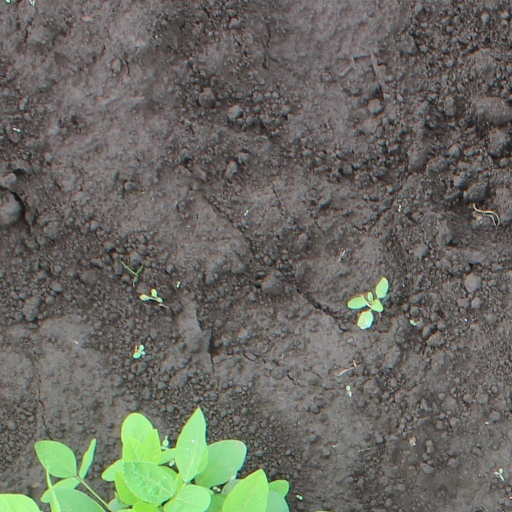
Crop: soybean